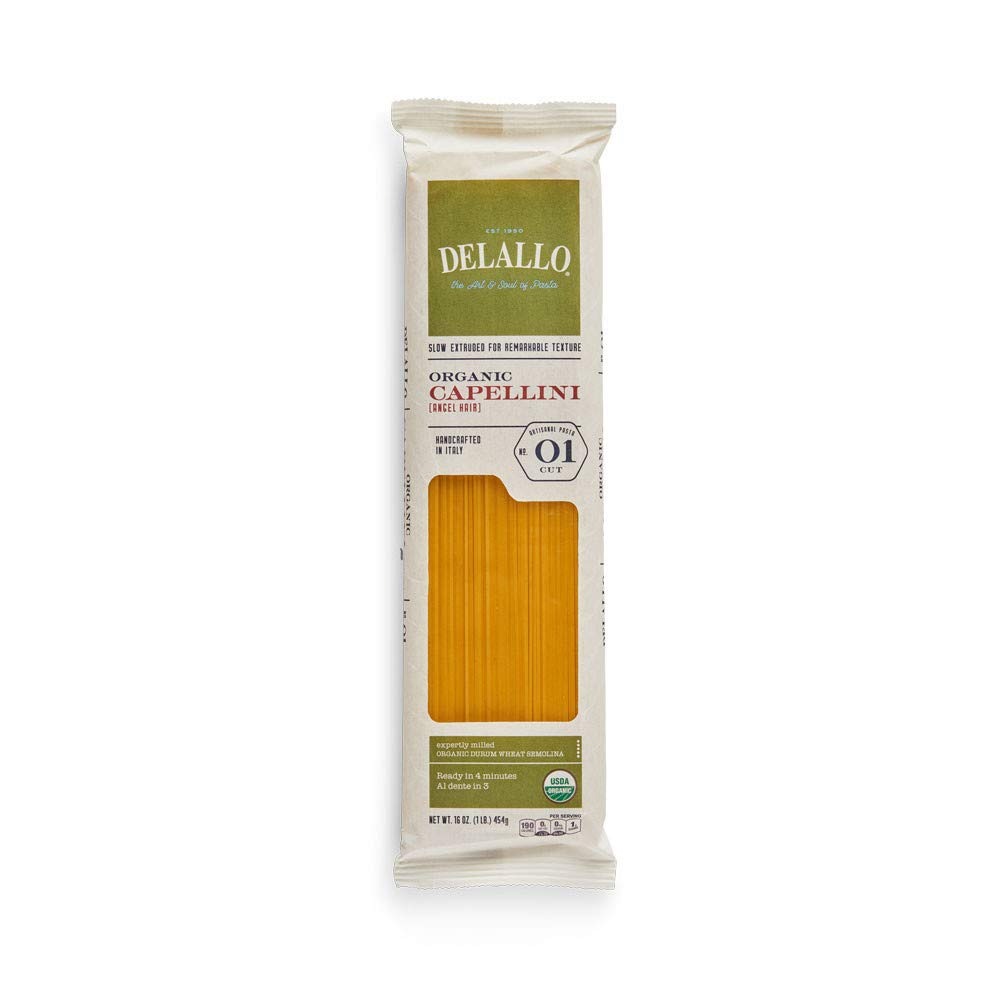
Item Name: Delallo, Organic Capellini, 16 Ounce
Product Description: Enjoy delallo organic capellini no 1. As slender and delicate as golden hair, our organic capellini owes its color and texture to the fine organic italian-grown durum semolina we use to make it. Capellini is often cooked in a light stock, and best dressed with a smooth, olive oil based sauce that will not overwhelm its delicate tendrils. (note: description is informational only. Please refer to ingredients label on product prior to use and address any health questions to your health professional prior to use.
Value: 16.0
Unit: Count

Price: 8.99